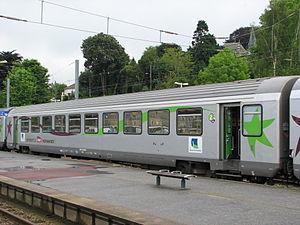
Intercités Normandie est une ancienne direction du réseau de transport ferroviaire Intercités, géré par SNCF Mobilités, prenant en charge l'exploitation des liaisons normandes relevant des Trains d'équilibre du territoire, par délégation de l’État. Les lignes normandes se trouvent aujourd'hui réunies au sein de la Direction Intercités Nord-Normandie. Pour autant, au-delà de cette organisation interne à la SNCF, la spécificité des Intercités Normandie demeure puisqu'à partir de 2020, la région a vocation à devenir autorité organisatrice des lignes TET desservant son territoire, en lieu et place de l’État.
Cette liste recense les parcs de matériels roulants utilisés par le réseau TER Normandie depuis le 2 mars 2020.
Le TER Normandie, ou Nomad Train depuis 2020, est le réseau de Transport express régional de la région Normandie. Ce réseau est le résultat de la fusion des anciens réseaux TER Basse-Normandie et TER Haute-Normandie, propres aux anciennes régions. Celui-ci intègre également les cinq anciennes lignes Intercités, qui relevaient jusqu'ici de la responsabilité de l’État et dont le transfert à la région Normandie a été effectué au 1ᵉʳ janvier 2020.